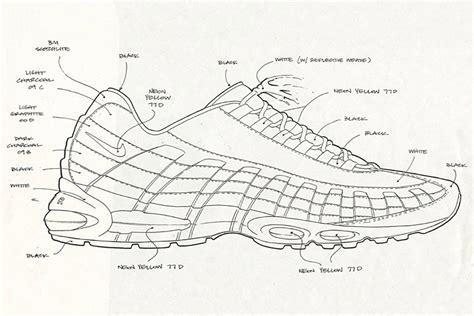
Brand: Nike
Model: Air Max 95